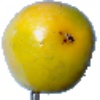
Label: maracuja